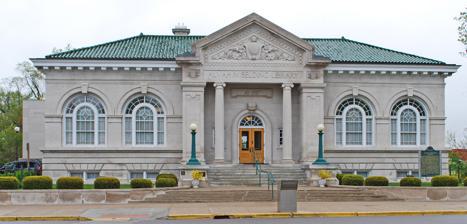
Building: Alvah N. Belding Memorial Library
Country: United States of America
Year built: 1918
United States historic place Alvah N. Belding Memorial Library U.S. National Register of Historic Places Michigan State Historic Site Show map of Michigan Show map of the United States Location 302 E. Main St., Belding, Michigan Coordinates 43°5′53″N 85°13′34″W / 43.09806°N 85.22611°W / 43.09806; -85.22611 Area less than one acre Built 1917 ( 1917 ) Architect Frank P. Allen & Son Architectural style Beaux Arts NRHP reference No. 93000427 Added to NRHP May 21, 1993 The Alvah N. Belding Memorial Library is a public library building located at 302 East Main Street in Belding, Michigan . It was listed on the National Register of Historic Places in 1993. History Alvah Norton Belding (1838–1925) Hiram Belding and Mary Wilson Belding moved from Ashfield, Massachusetts to a farmstead in what is now Belding in 1855. With them was their 17-year-old son, Alvah N. Belding. They were soon joined by Alvah's brother Hiram. However, farming proved unprofitable, and in 1857 the Belding brothers began a trade selling silk thread to nearby settlers. By 1863 the brothers opened a retail shop in Chicago , and in 1864 began manufacturing their own thread. Although this first venture was rocky, Belding Brothers eventually had multiple manufacturing facilities throughout the country. In 1886 they built their first factory in Belding, the Richardson Silk Mill . This was followed by three others, and by the beginning of the twentieth century, silk manufacturing was the major part of Belding's economy. Concurrently, the town's population grew, from just over 500 people in 1880 to 1700 in 1890 and over 4000 in 1910. As Belding grew, so did its social clubs. The Ladies' Literary Exchange Club (Ladies' Literary Society) was formed in 1897. In 1913, the Club proposed the formation of a public library. The city approved the proposal, and library board was elected. The first public library opened in the city hall in 1915. In 1917, Alvah N. Belding donated $50,000 for the construction of a permanent library building. The Grand Rapids architectural firm of Frank P. Allen & Son was selected to design the library. The cornerstone was laid in the summer of 1917 and the building completed in 1918. However, the next few decades marked a downturn for Belding, as the silk industry gave way to synthetic fabrics. Alvah Belding died in 1925, and the silk mills were sold. As the Great Depression worsened, the mills were closed by 1932. During this time, the library was a social center for the city, used by the unemployed in Belding. Belding slowly emerged from the Depression, but was no longer the single-industry town it had been before. The old mills were demolished or repurposed. The library is the only building associated with Alvah N. Belding that remains in its original use. Description The library is a T-shaped, hip-roofed structure of Bedford limestone , with a shed-roofed extension at the rear. It is located on a sloping lot on the bank of the Flat River , so that the basement level can be accessed from the rear. The roof is clad with green Spanish tile. The main elevation has a prominent central entrance portico , consisting of a pediment supported by two columns. The entrance to the building is through an arched doorway, which is flanked by small single-sash six-over-six windows. The portico is flanked by large round arch windows capped by limestone headmoldings. The side facades are similar in style to the front. On the interior, there is a central lobby and desk, with two principal reading rooms, one on each side. A small cloakroom and stairs to the basement are beside the entry vestibule. The basement level contains a large hall and an assembly room, along with furnace and storage rooms. References